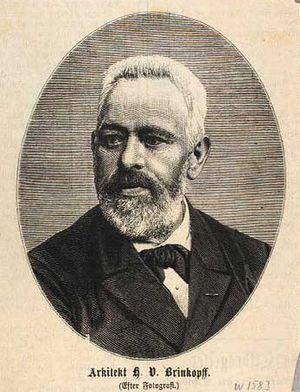
Henrik Vilhelm Brinkopff, né le 30 juin 1823 à Copenhague et mort le 15 mai 1900, est un architecte danois.